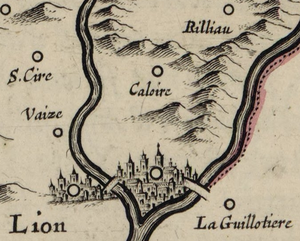
Détail d'une carte de 16xx montrant Caluire sous le nom Caloire.
Caluire-et-Cuire est une commune française située dans la métropole de Lyon en région Auvergne-Rhône-Alpes. Ses habitants sont appelés les Caluirards.